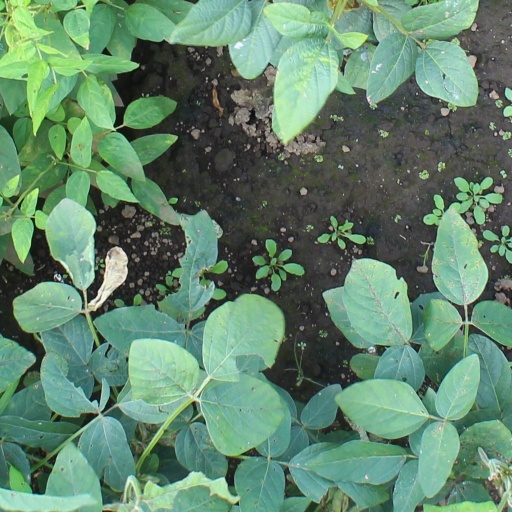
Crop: soybean